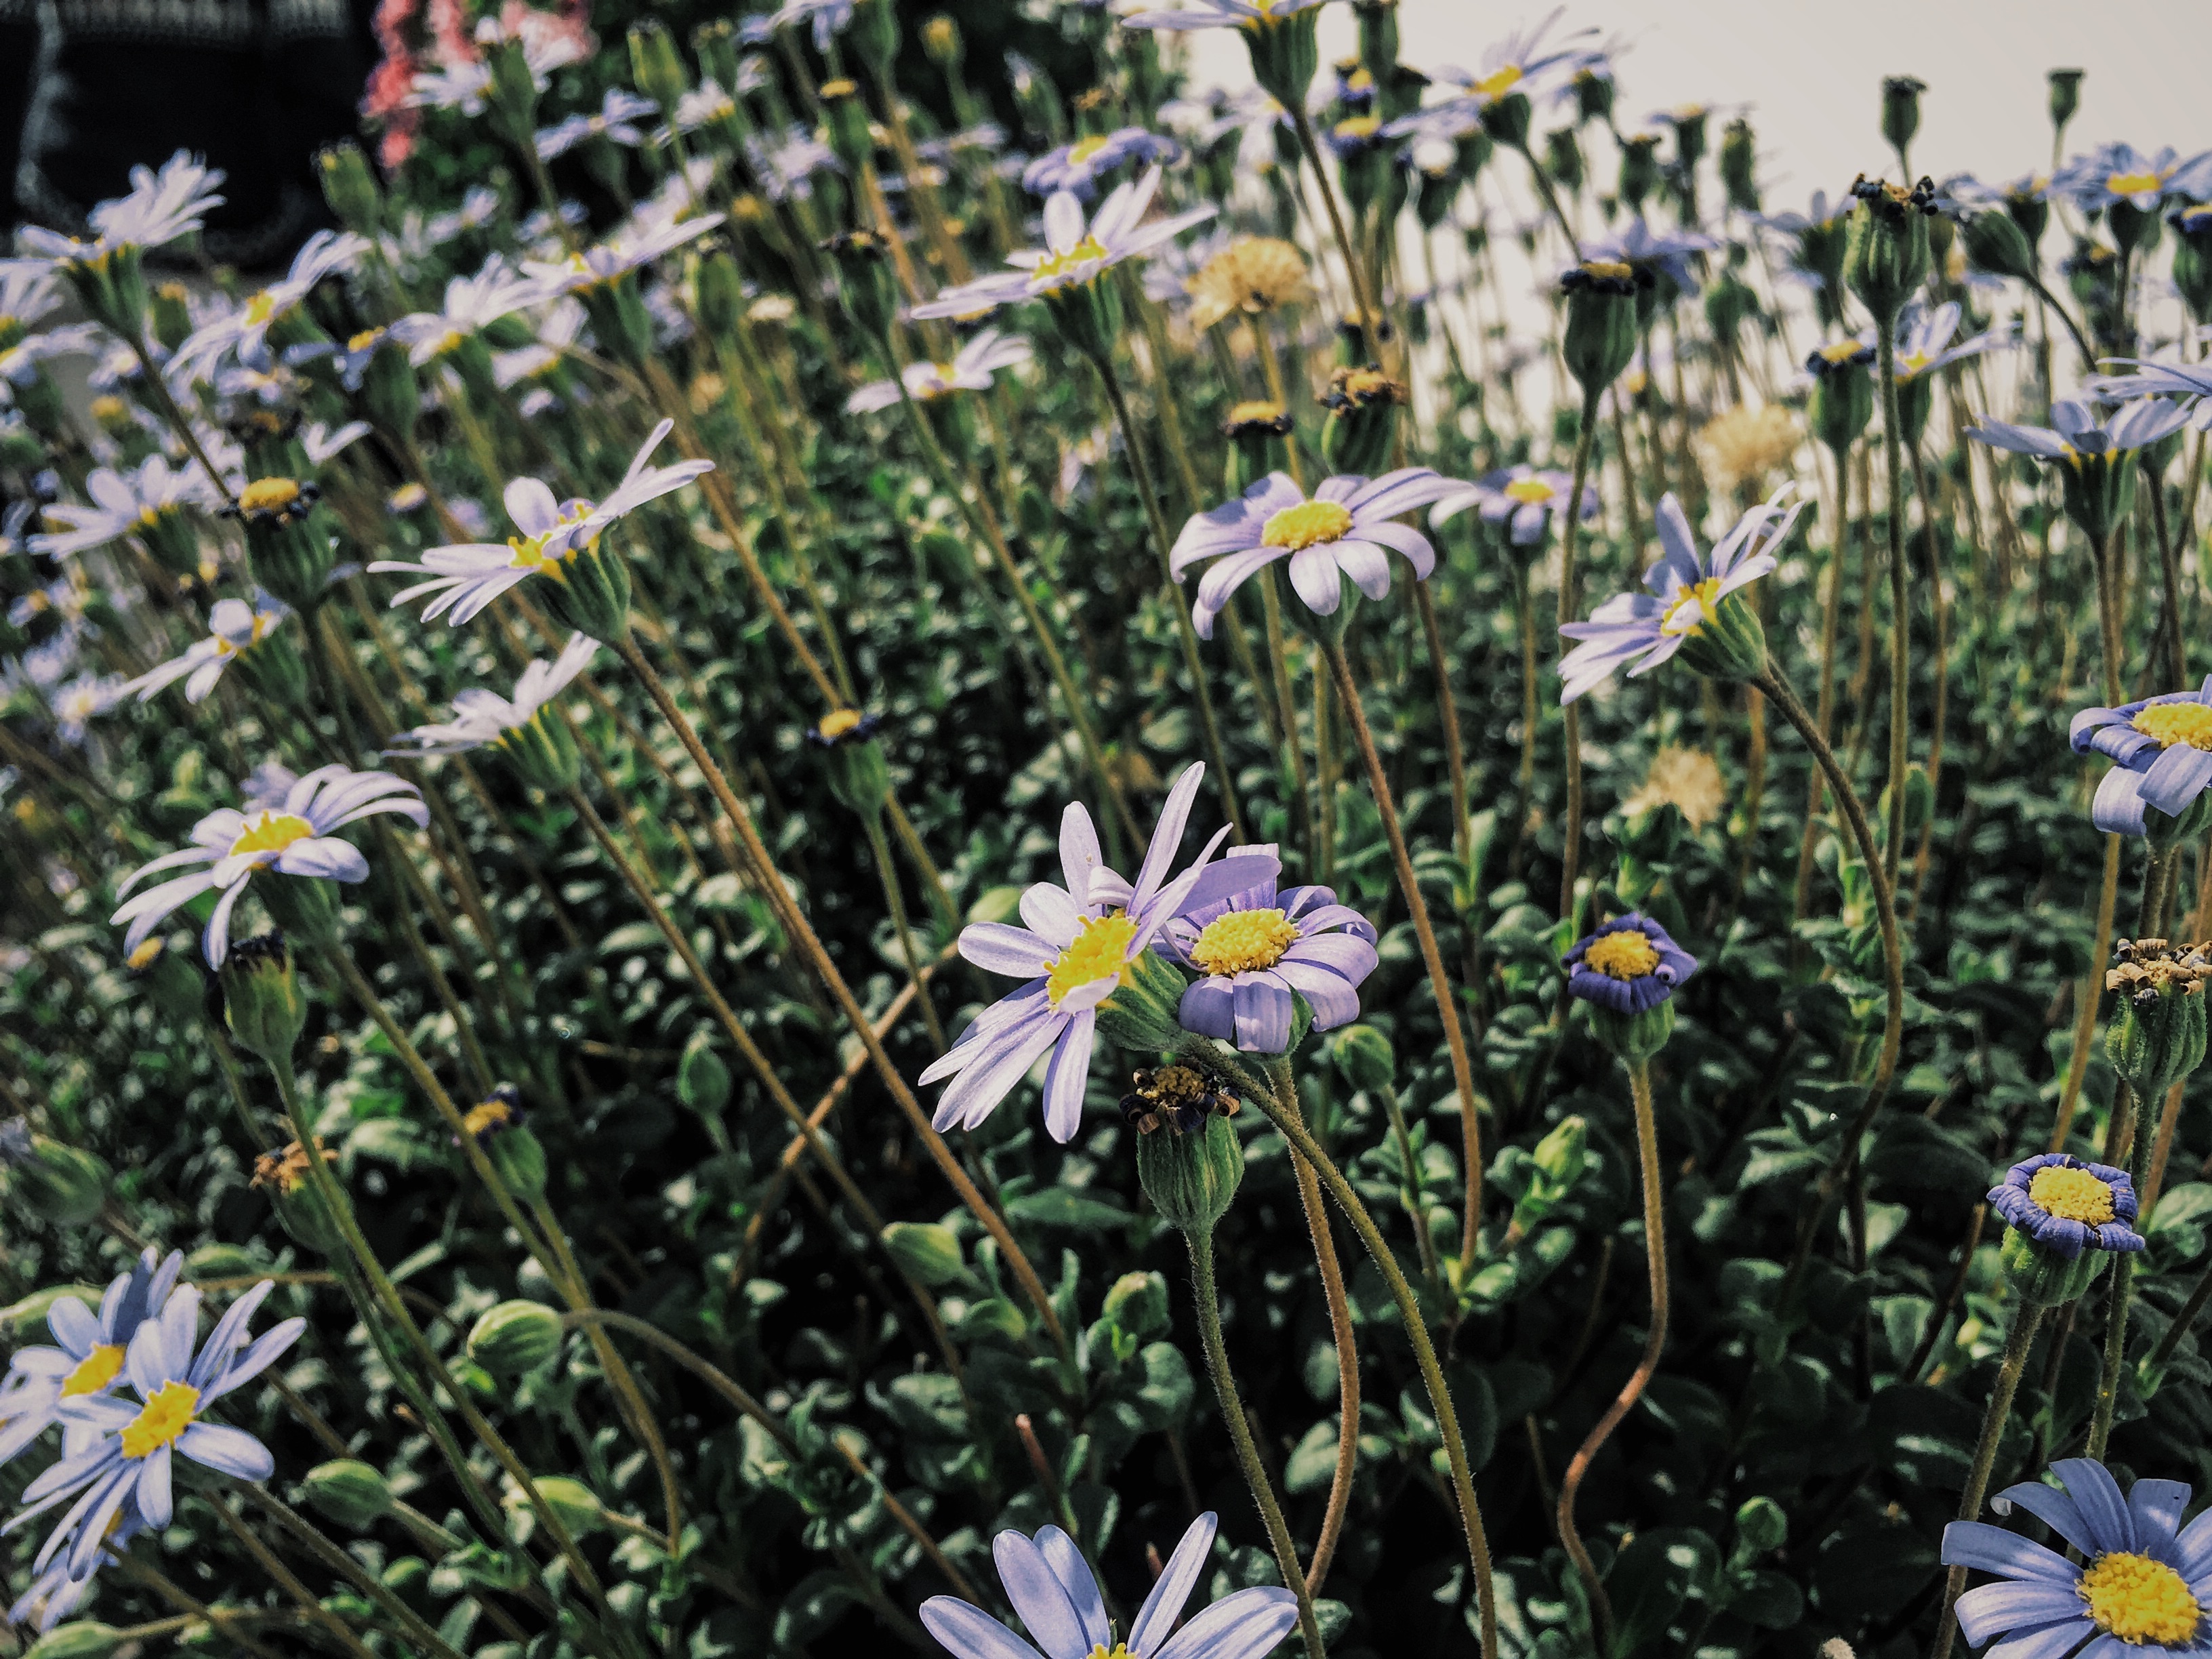
plant, meadow, flower, daisy, herb, botany, garden, flora, wildflower, aster, ecosystem, flowering plant, daisy family, land plant